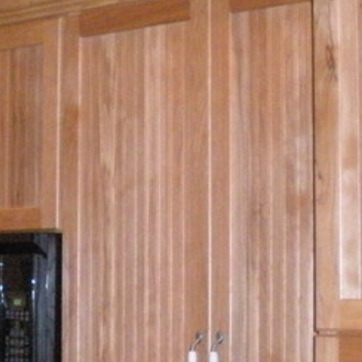
Material: wood